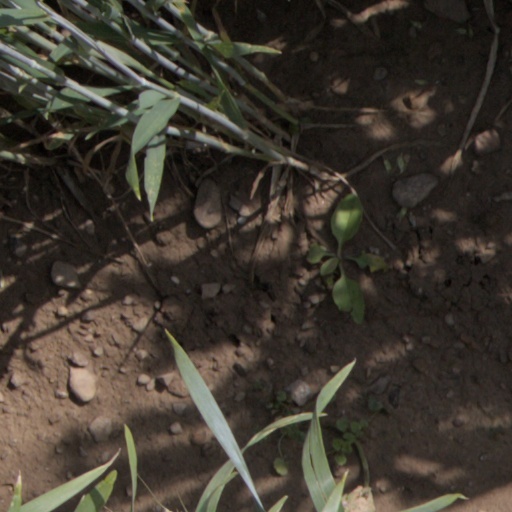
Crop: wheat